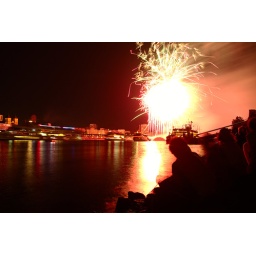
People are sitting on the rocks next to the Rhine, their feet almost hanging in the water and enjoy the fireworks.